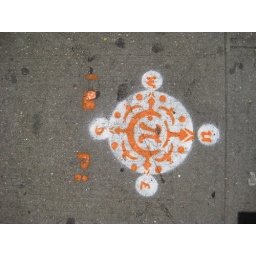
I M Pi compass graffiti on sidewalk near subway entrance in New York City 6/28/2010 concrete orange white symbol